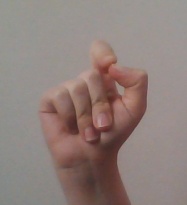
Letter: fa